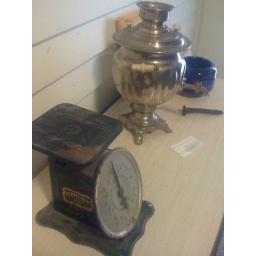
They have the weirdest stuff in the hallways of the building I work in. These were in the third floor corridors.